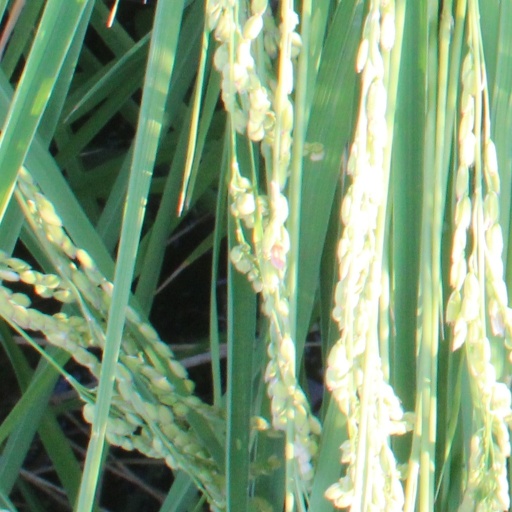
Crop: rice